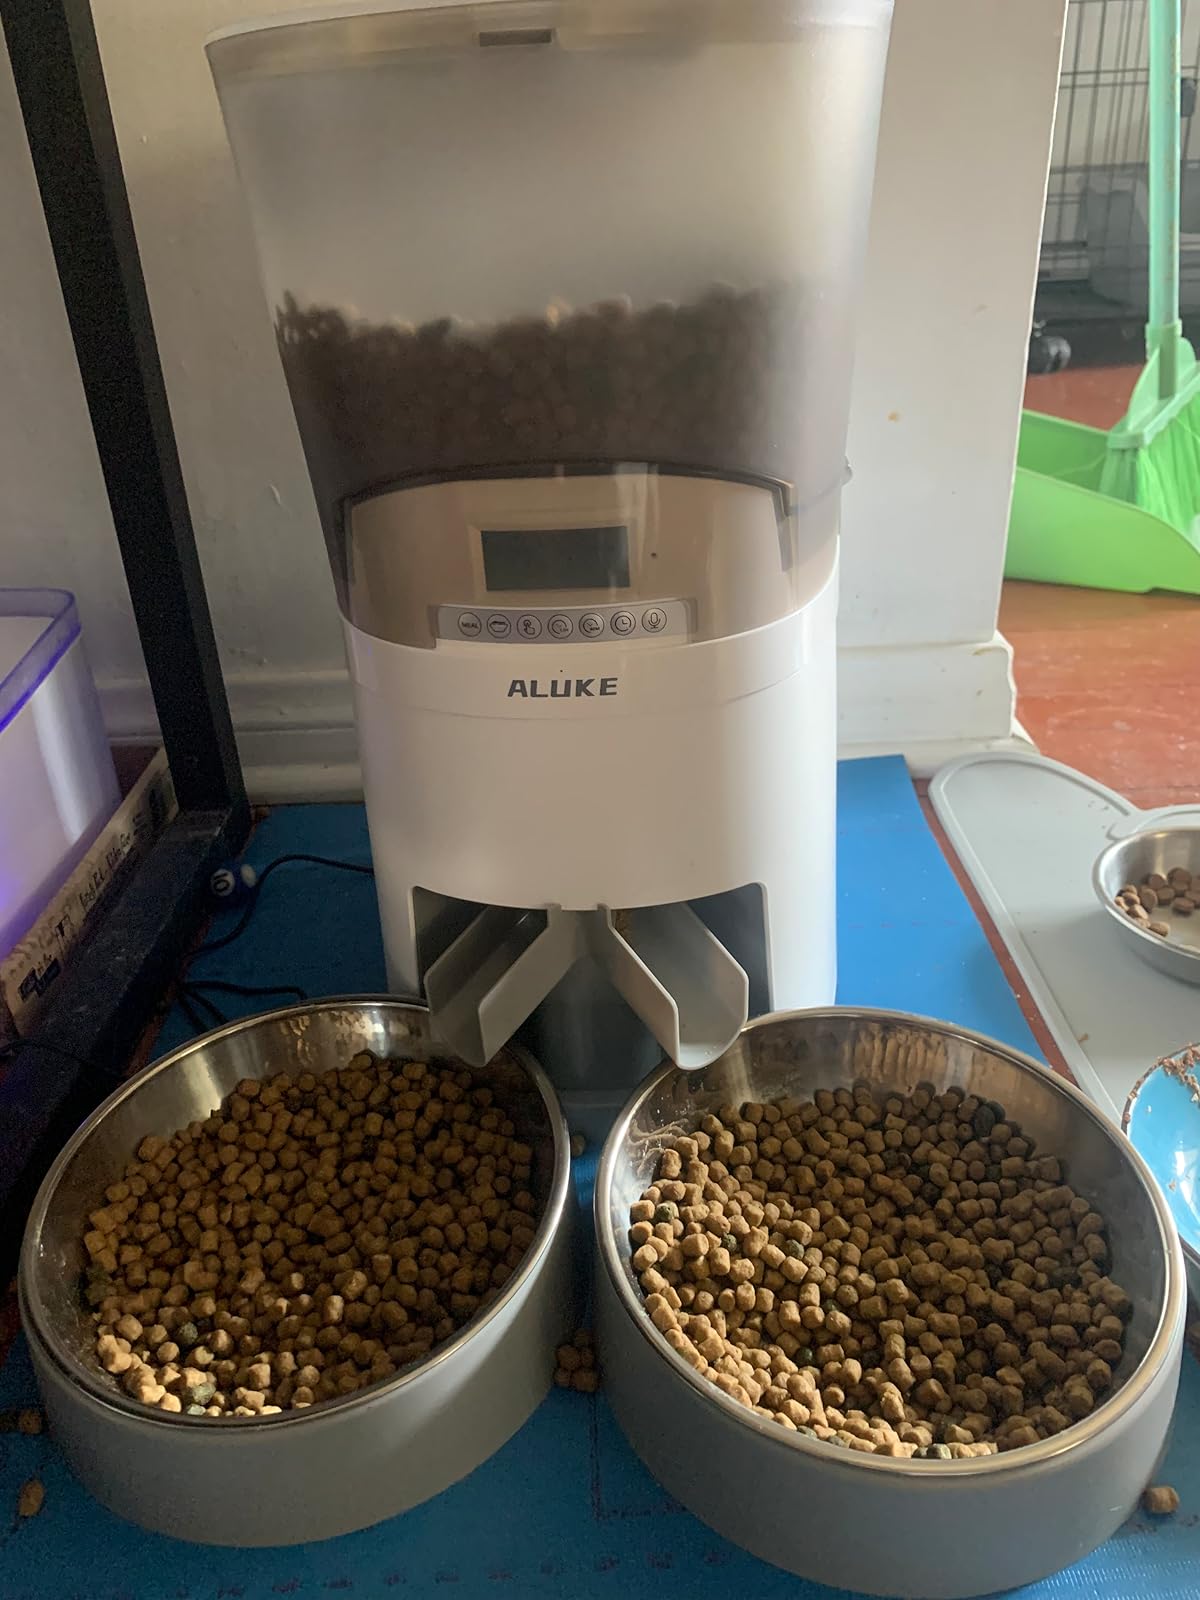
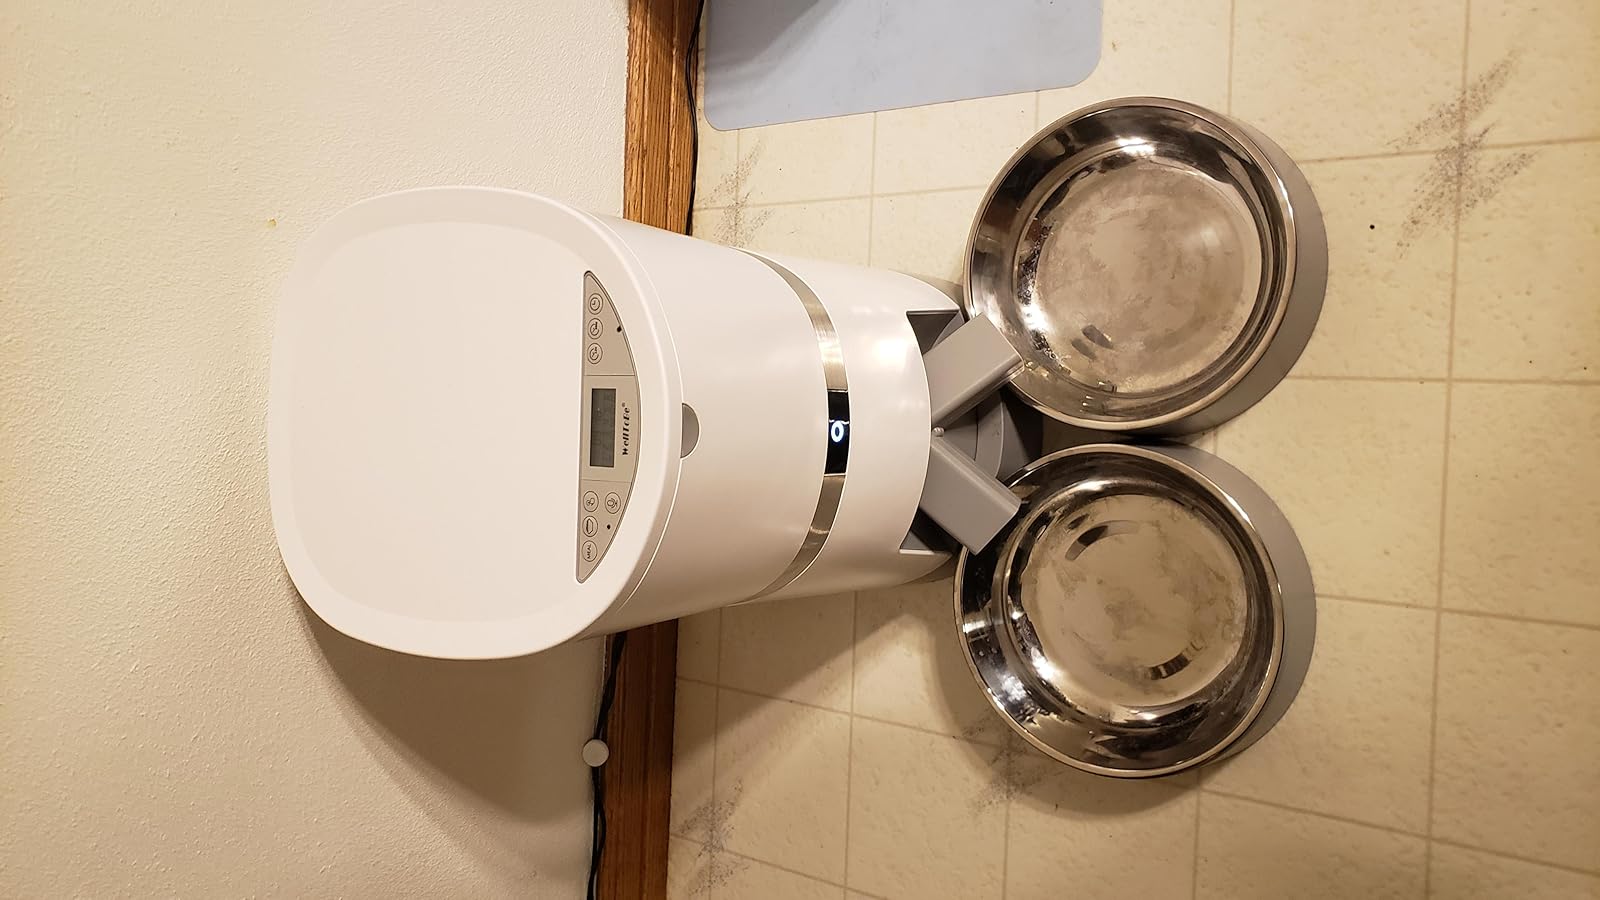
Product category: items_feeder
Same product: no